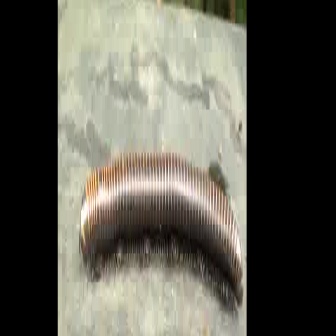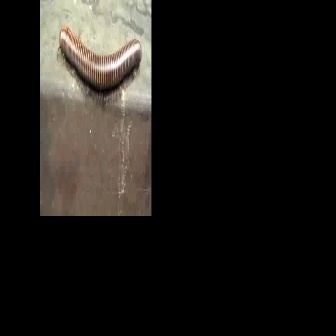
  Please identify the target specified by the bounding box [78,146,243,311] in the first image and locate it in the second image. Return the coordinates in [x_min,y_min,x_max,y_max] format.
Answer: [57,23,141,107]